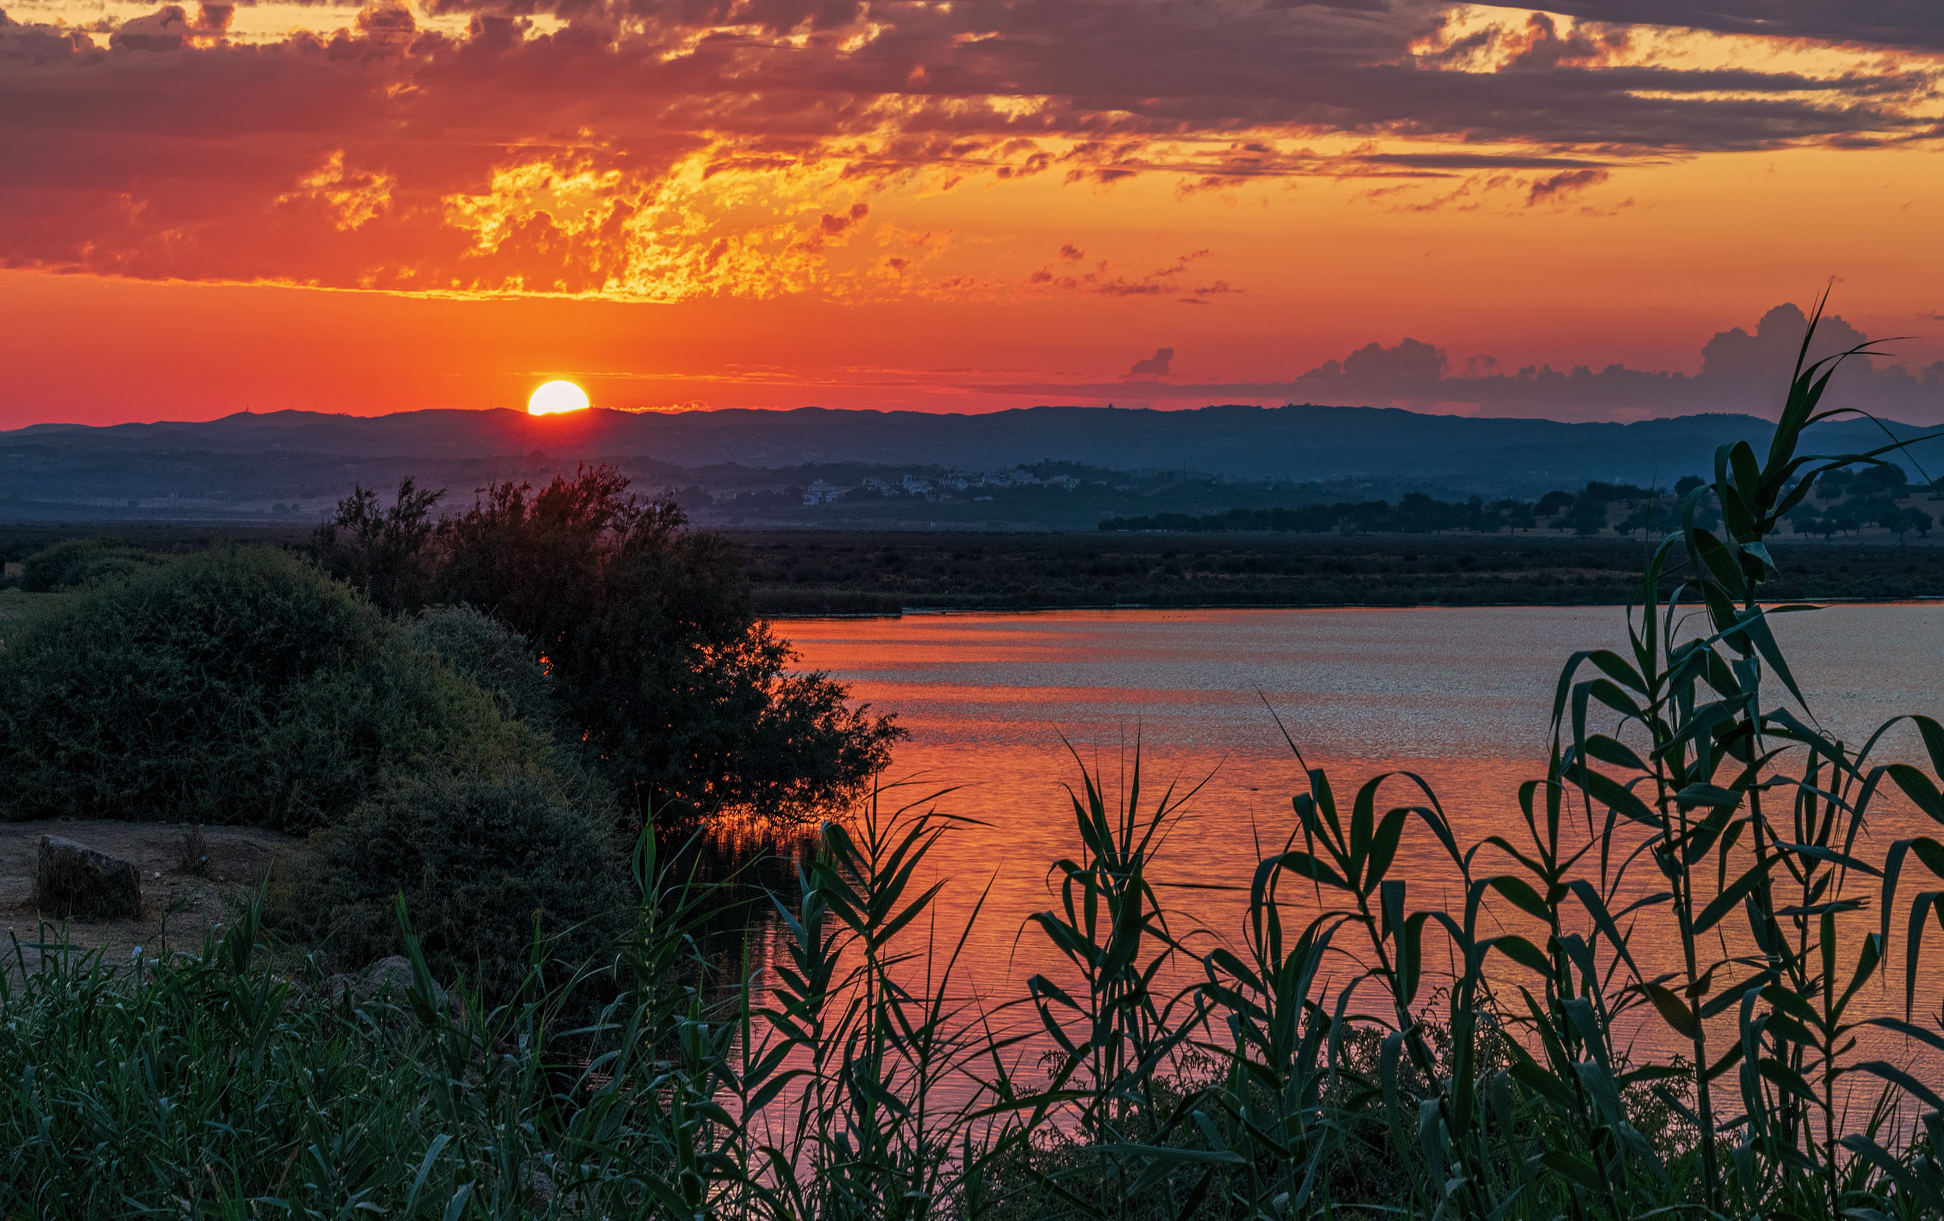
sunset, cloud, water, sky, plant, atmosphere, ecoregion, afterglow, light, natural landscape, natural environment, dusk, orange, red sky at morning, body of water, sunlight, vegetation, sunrise, lake, atmospheric phenomenon, biome, grass, horizon, sun, grassland, landscape, plain, morning, summer, rural area, grass family, calm, meadow, prairie, cumulus, dawn, wildlife, wetland, reflection, evening, reservoir, marsh, hill, field, nature reserve, ocean, tree, coast, sound, astronomical object, loch, bay, Freshwater marsh, tropics, salt marsh, sea, inlet, wildflower, fen, savanna, heat, shrubland, floodplain, river, plantation